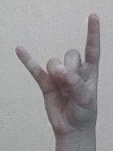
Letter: la